Der Rosenkavalier (Edo de Waart recording)

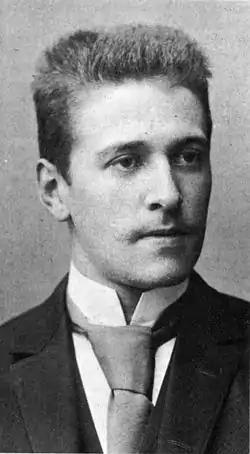
Librettist Hugo von Hofmmannsthal in 1893

George Jellinek reviewed the album on LP in "Stereo Review" in October 1977. Pre-eminent among its singers was Frederica von Stade, he wrote, "an Octavian credible in all the guises of her mercurial role, who sings bewitchingly and whose warm, creamy tone soars above the staff with radiant ease". Evelyn Lear's resigned-sounding Marschallin was not as compellingly acted as would have been ideal, but was sung "exquisitely" with "many lovely phrases". Ruth Welting's Sophie was technically impeccable and vividly characterized though somewhat cool and thin of tone. As Ochs, Jules Bastin made up for his "limitations in range and resonance" by singing with a "legato" stylishness and by entirely submerging his Belgian identity into that of the Viennese baron. José Carreras was "refulgent" as the Italian tenor, if manifestly challenged by Strauss's climactic high C-flat. Derek Hammond-Stroud and the secondary cast were all at least satisfactory. Conducting, Edo de Waart brought "great affection to this music, along with a light touch, a great deal of tenderness, and, on the whole, just tempos". He elicited orchestral playing that was beautiful, consistently aristocratic and had the transparency of chamber music. The price of his restraint was that his recording seemed "somewhat lacking in passion". Philips's excellent engineering was wholly honest and innocent of any irritating trickery. The album as a whole was a fluent, conscientious, theatrically informed reading that deserved to be applauded, but it did not quite come up to the extraordinary standard set by Georg Solti's version on Decca